Tobacco pipe

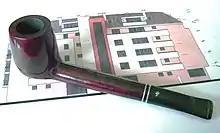
A Peterson briar pipe

A "hookah", "ghelyan", or "narghile", is a Middle Eastern water pipe that cools the smoke by filtering it through a water chamber. Often ice or artificial flavorings are added to the water. Traditionally, the tobacco is mixed with a sweetener, such as honey or molasses. Fruit flavors have also become popular. Modern hookah smokers, especially in the US, smoke "me'assel", "moassel", "molasses" or "shisha", all names for the same wet mixture of tobacco, molasses/honey, glycerine, and often, flavoring. This style of tobacco is smoked in a bowl with foil or a screen (metal or glass) on top of the bowl. More traditional tobaccos are "tombiek" (a dry unflavored tobacco, which the user moistens in water, squeezes out the extra liquid, and places coals directly on top) or "jarak" (more of a paste of tobacco with fruit to flavor the smoke).